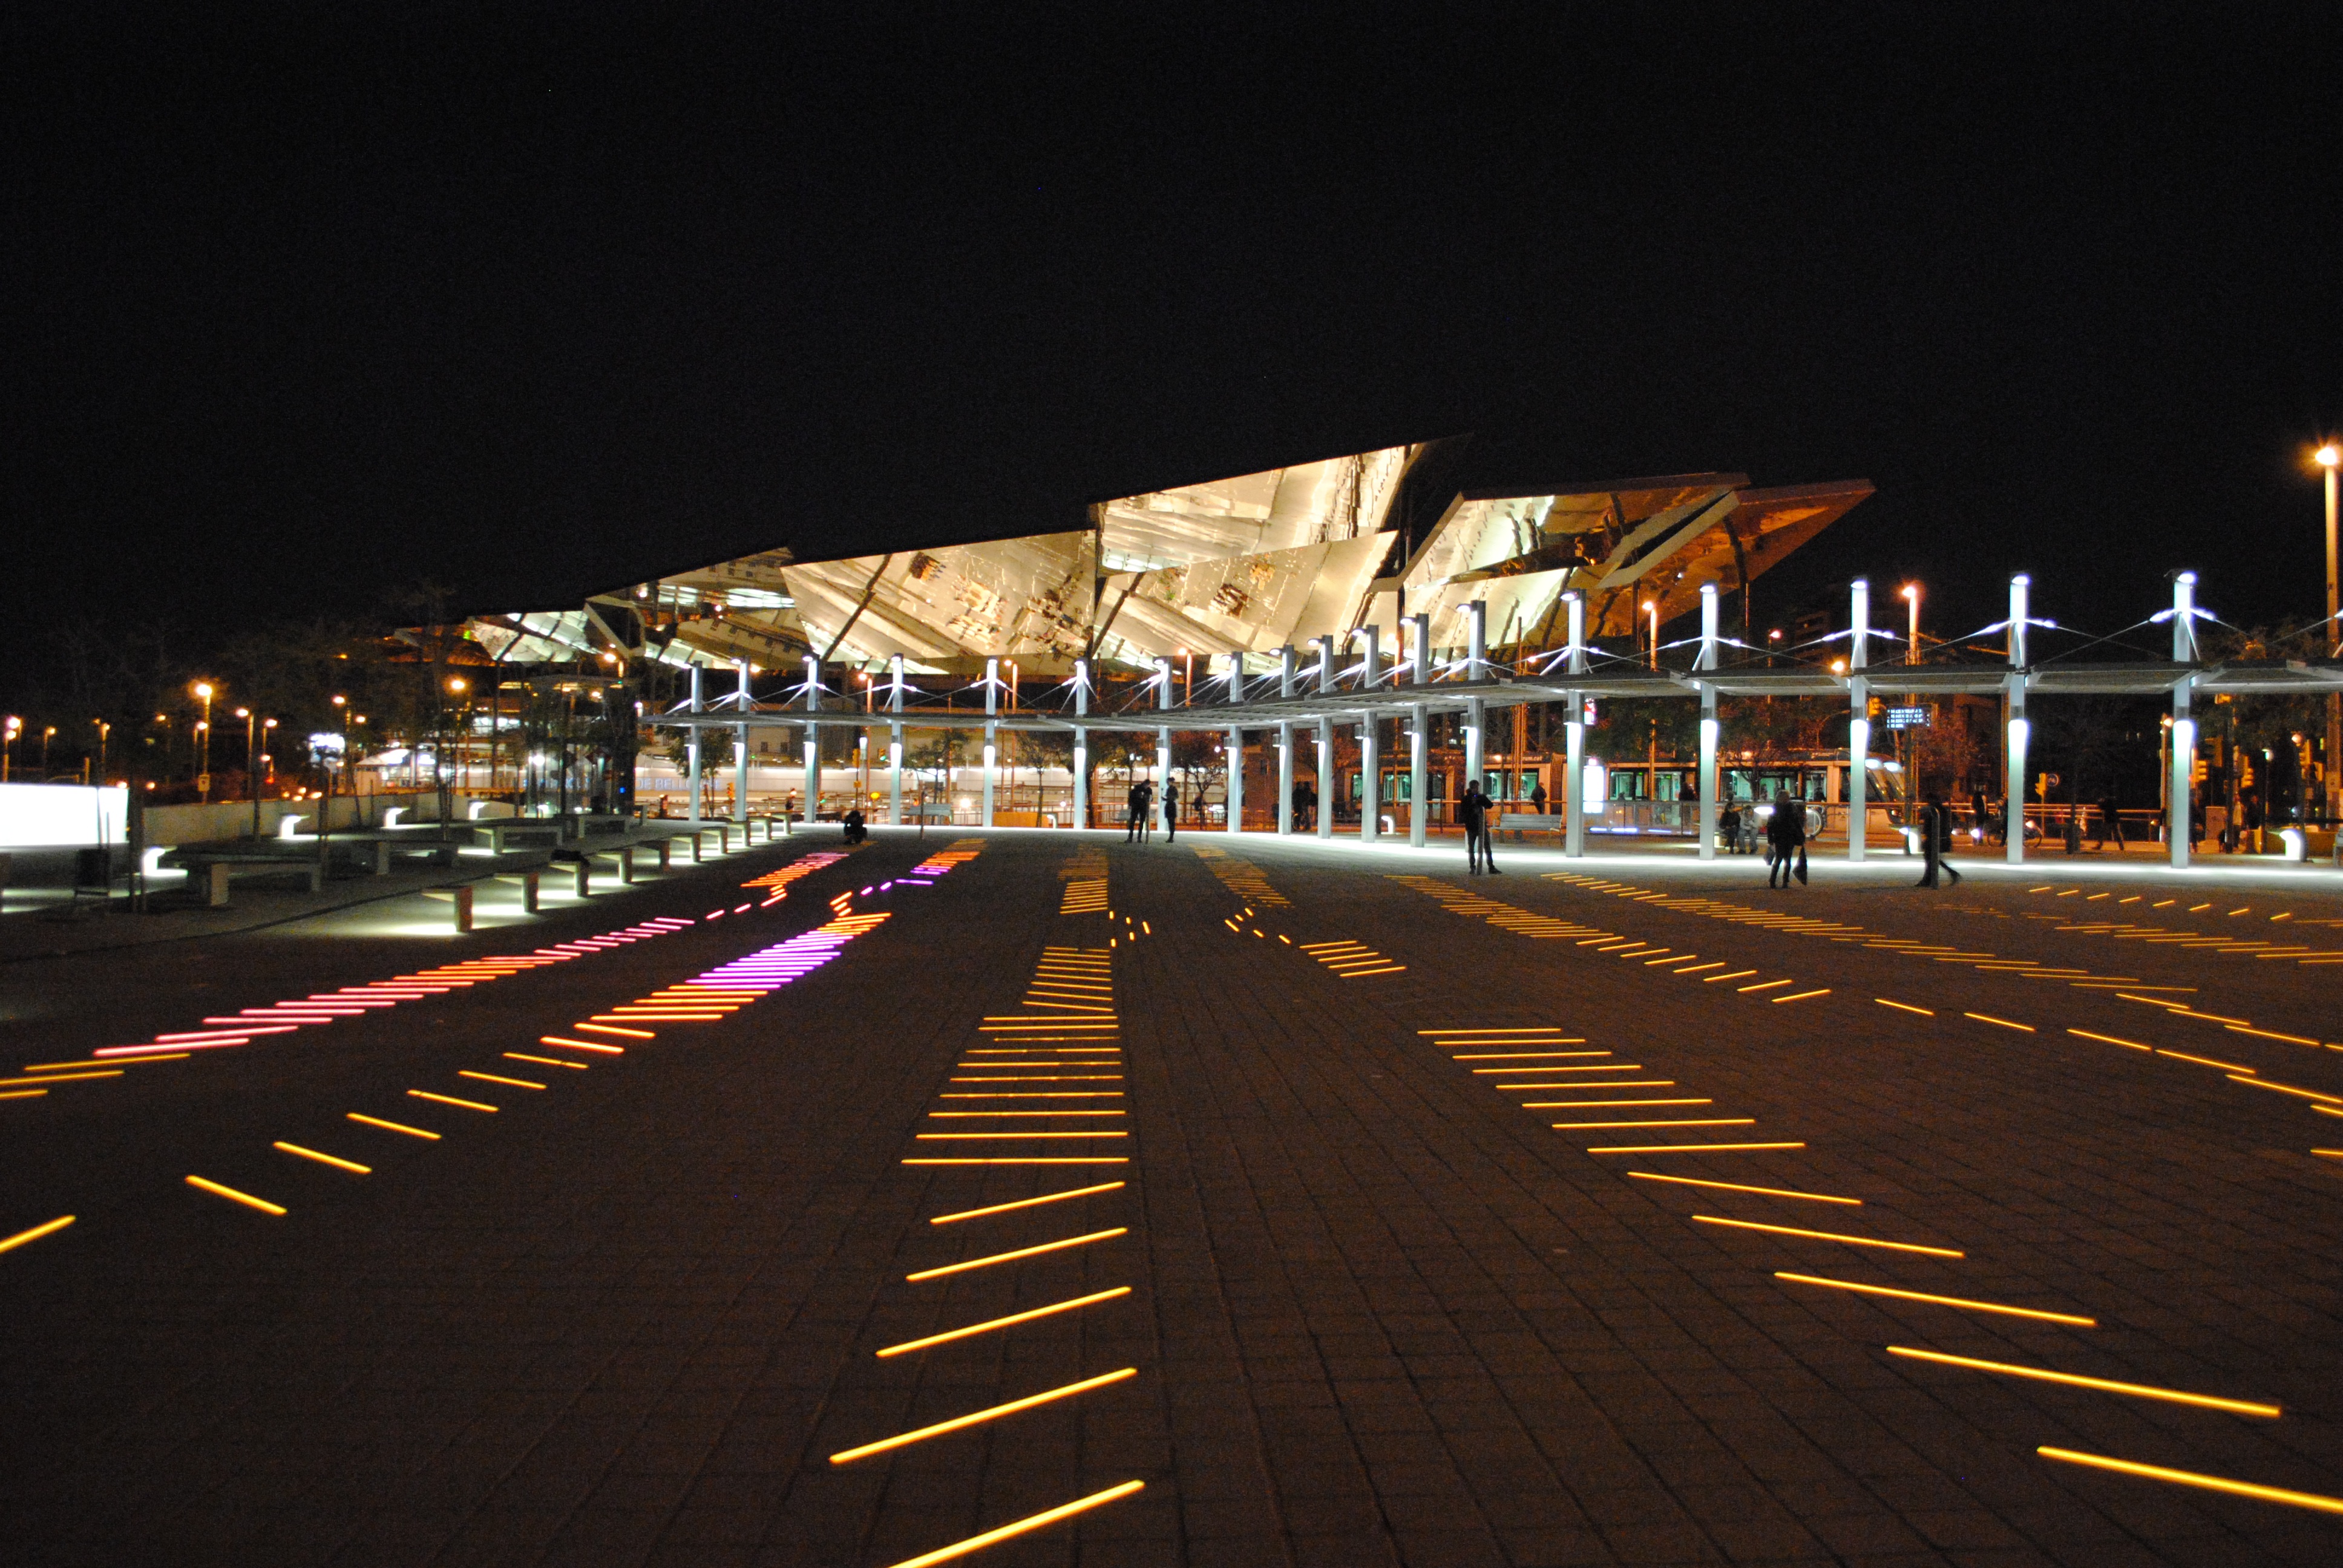
light, boardwalk, night, walkway, cityscape, dusk, evening, lighting, infrastructure